Letters from Beneath the Gallows

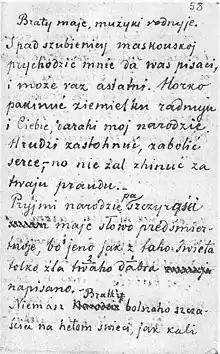
The second letter

The Letters from Beneath the Gallows are two letters written by Belarusian and Polish revolutionary Konstanty Kalinowski shortly before his public execution by Russian authorities. The contents of the letters call on Belarusians to resist the Russian Empire to the greatest extent possible, including through military action. Since Kalinowski's death, the letters have become a defining text of Belarusian nationalism.